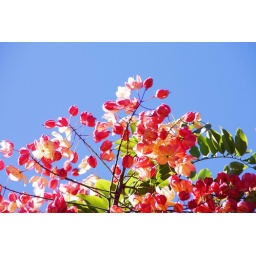
Beautiful Blooms on a bright blue sky day in Huelo